Amanda DaCosta

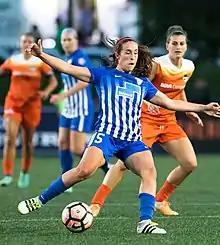
Amanda DaCosta playing for the Boston Breakers in the 2017 NWSL season

In 2011, DaCosta was drafted to the Washington Freedom in the Women's Professional Soccer league. The team later became MagicJack after a change in ownership and move to Florida.